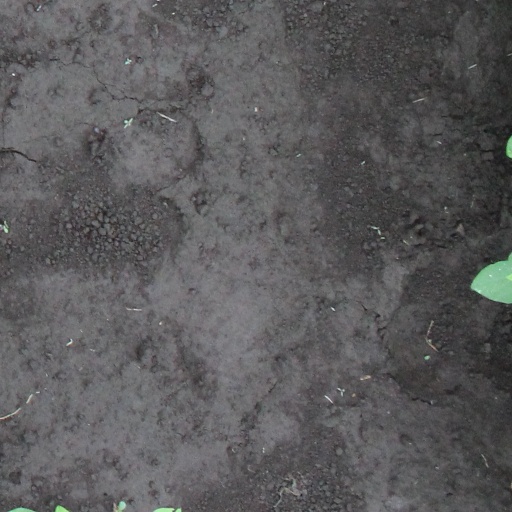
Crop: soybean